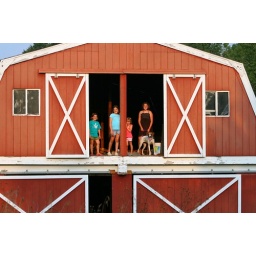
girls in the barn